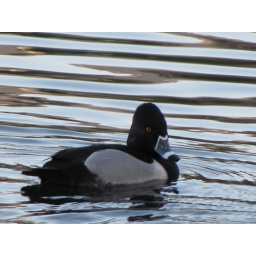
A male black ring- necked duck in Mirror Lake, Saint Petersburg.